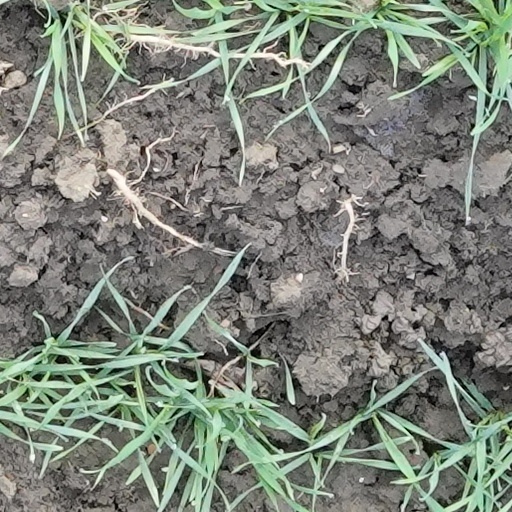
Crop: wheat